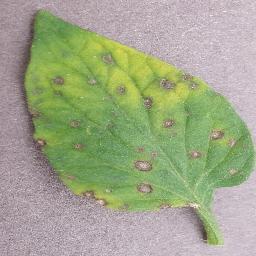
Label: Tomato___Septoria_leaf_spot